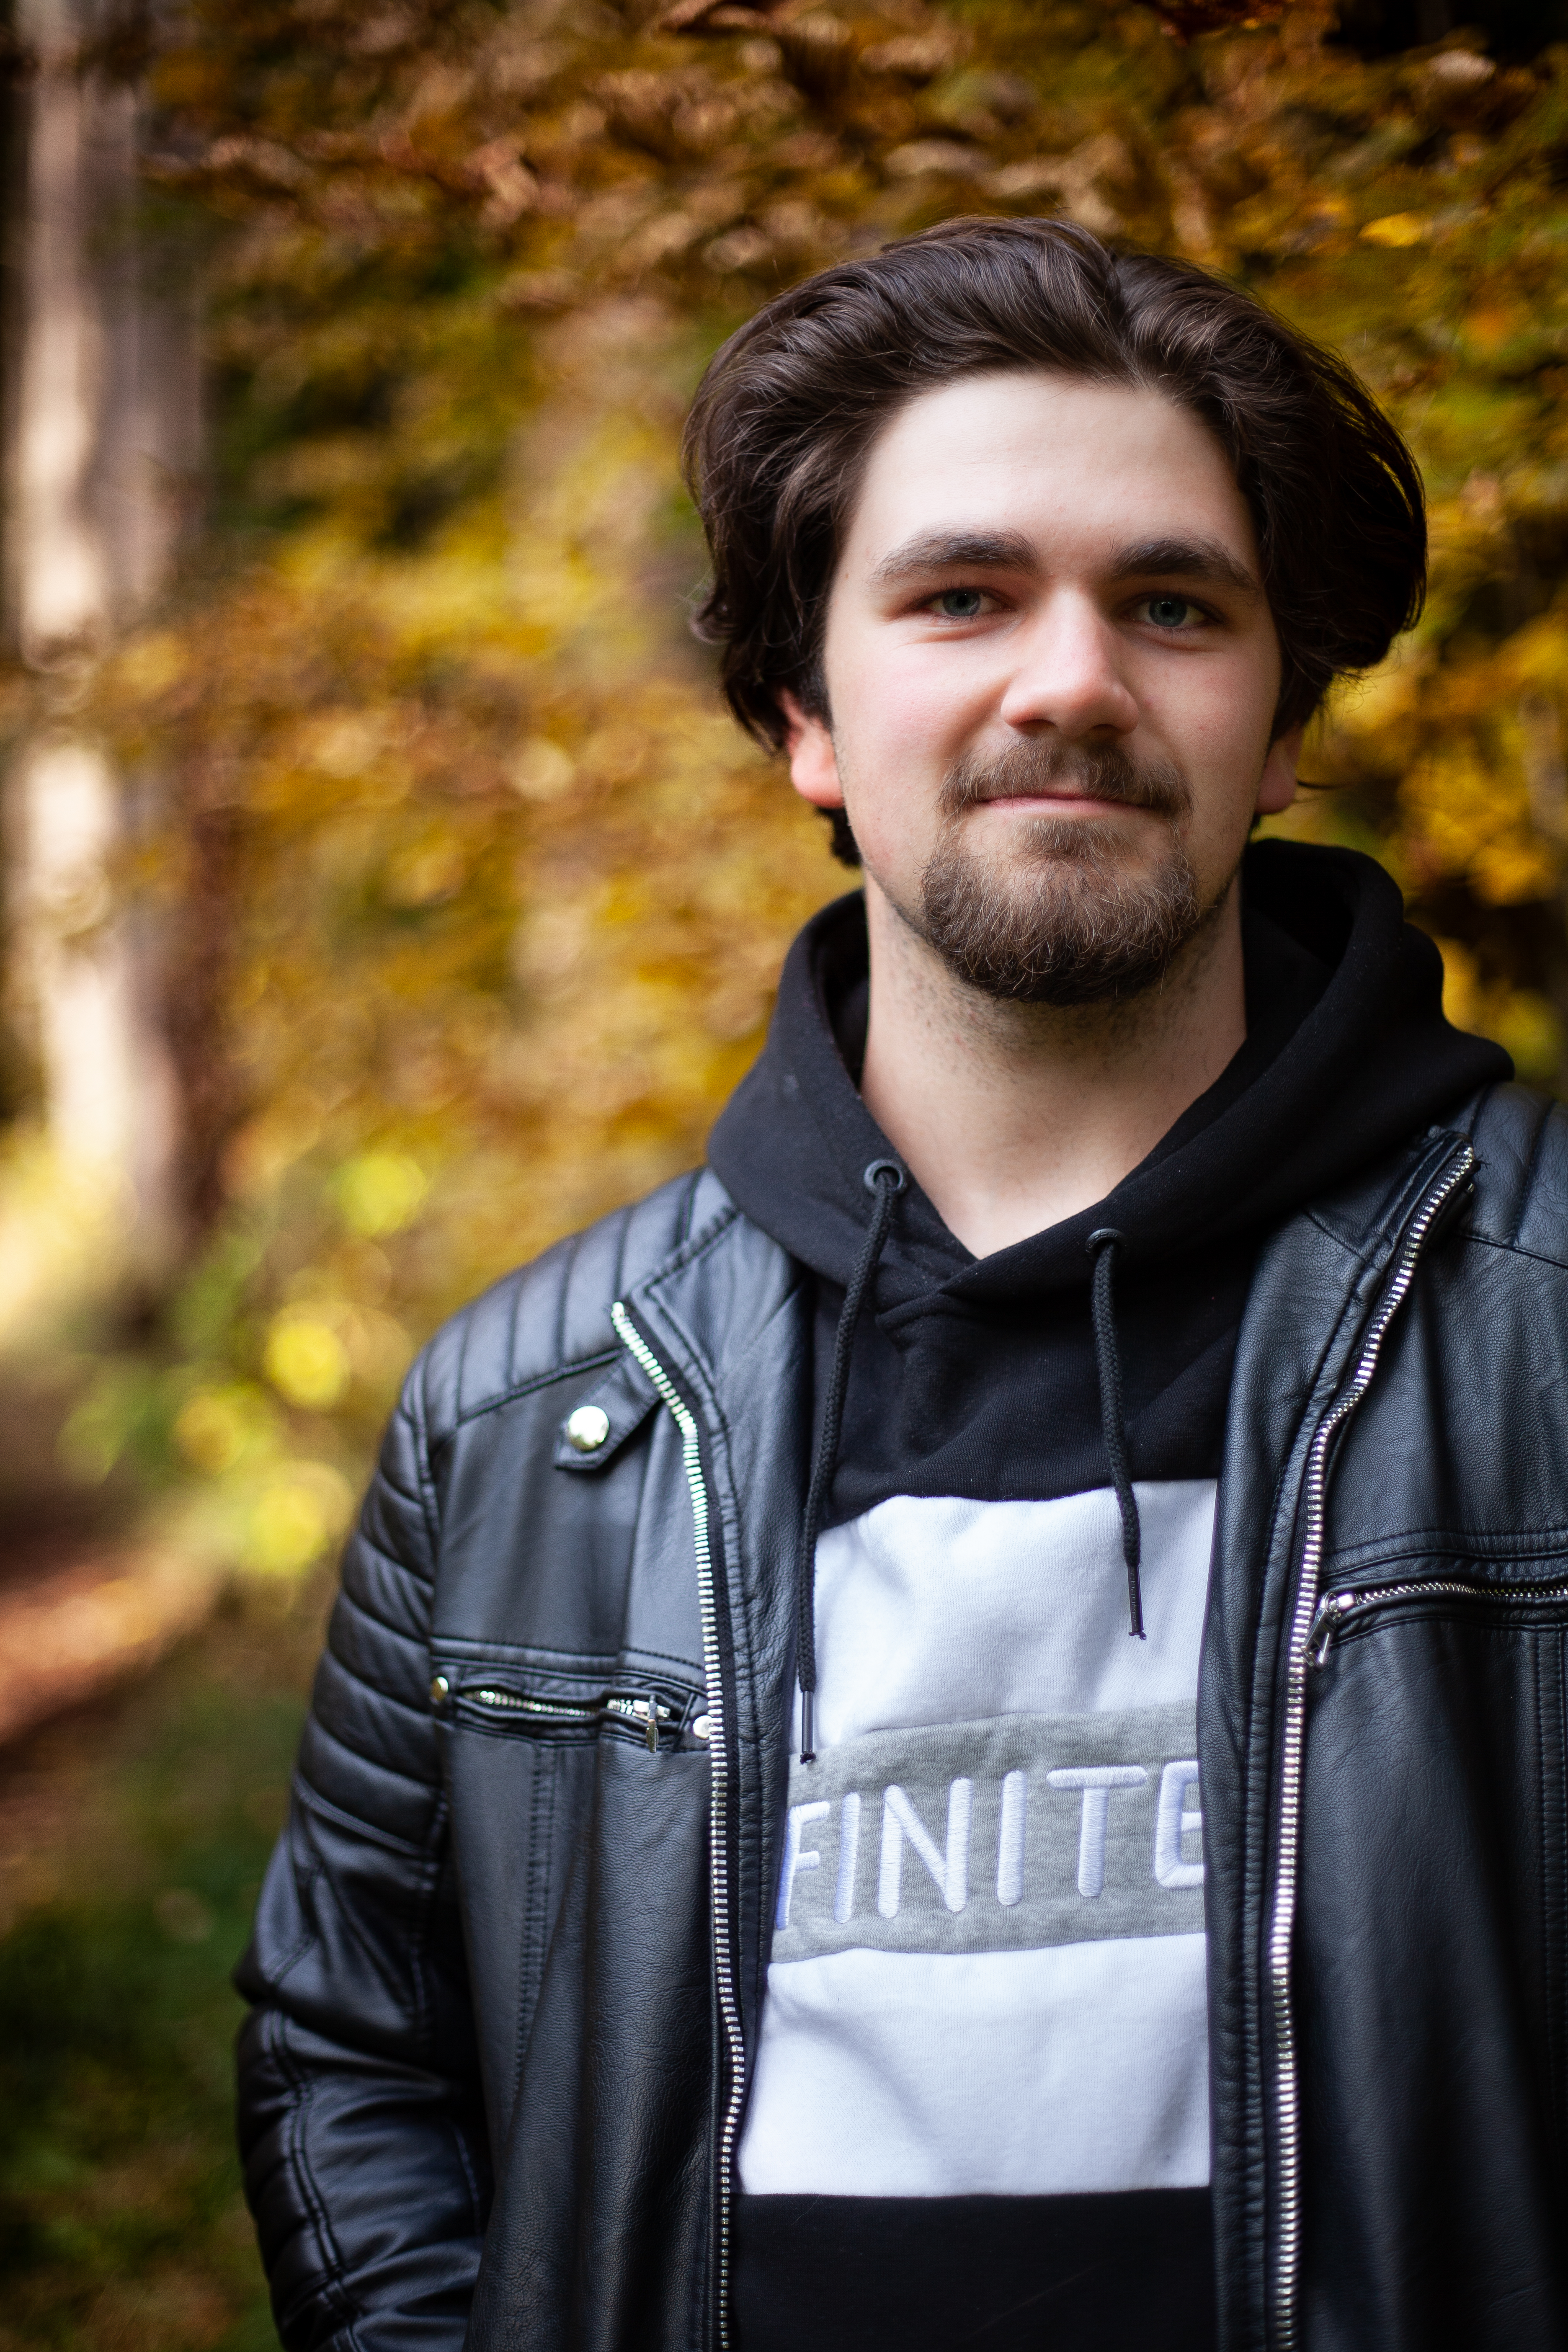
man, jacket, leather jacket, leather, male, outerwear, facial hair, beard, cool, portrait, textile, photography, top, portrait photography, tree, smile, street fashion, autumn, fur, moustache, photo shoot